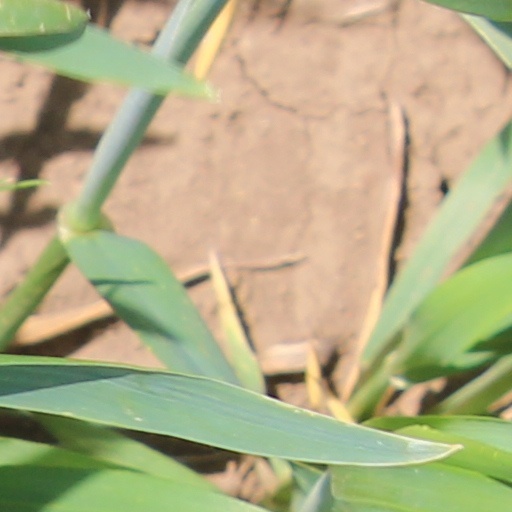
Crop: wheat